Helen Strong Carter

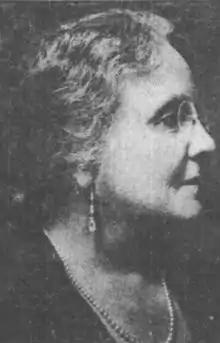

Helen Strong Carter (1866–1945) was First Lady of the Territory of Hawaii from 1903 to 1907. Her philanthropic activities included the establishment of the Strong-Carter Dental Clinic at Palama Settlement in Hawaii, and the Strong Memorial Hospital in Rochester, New York.